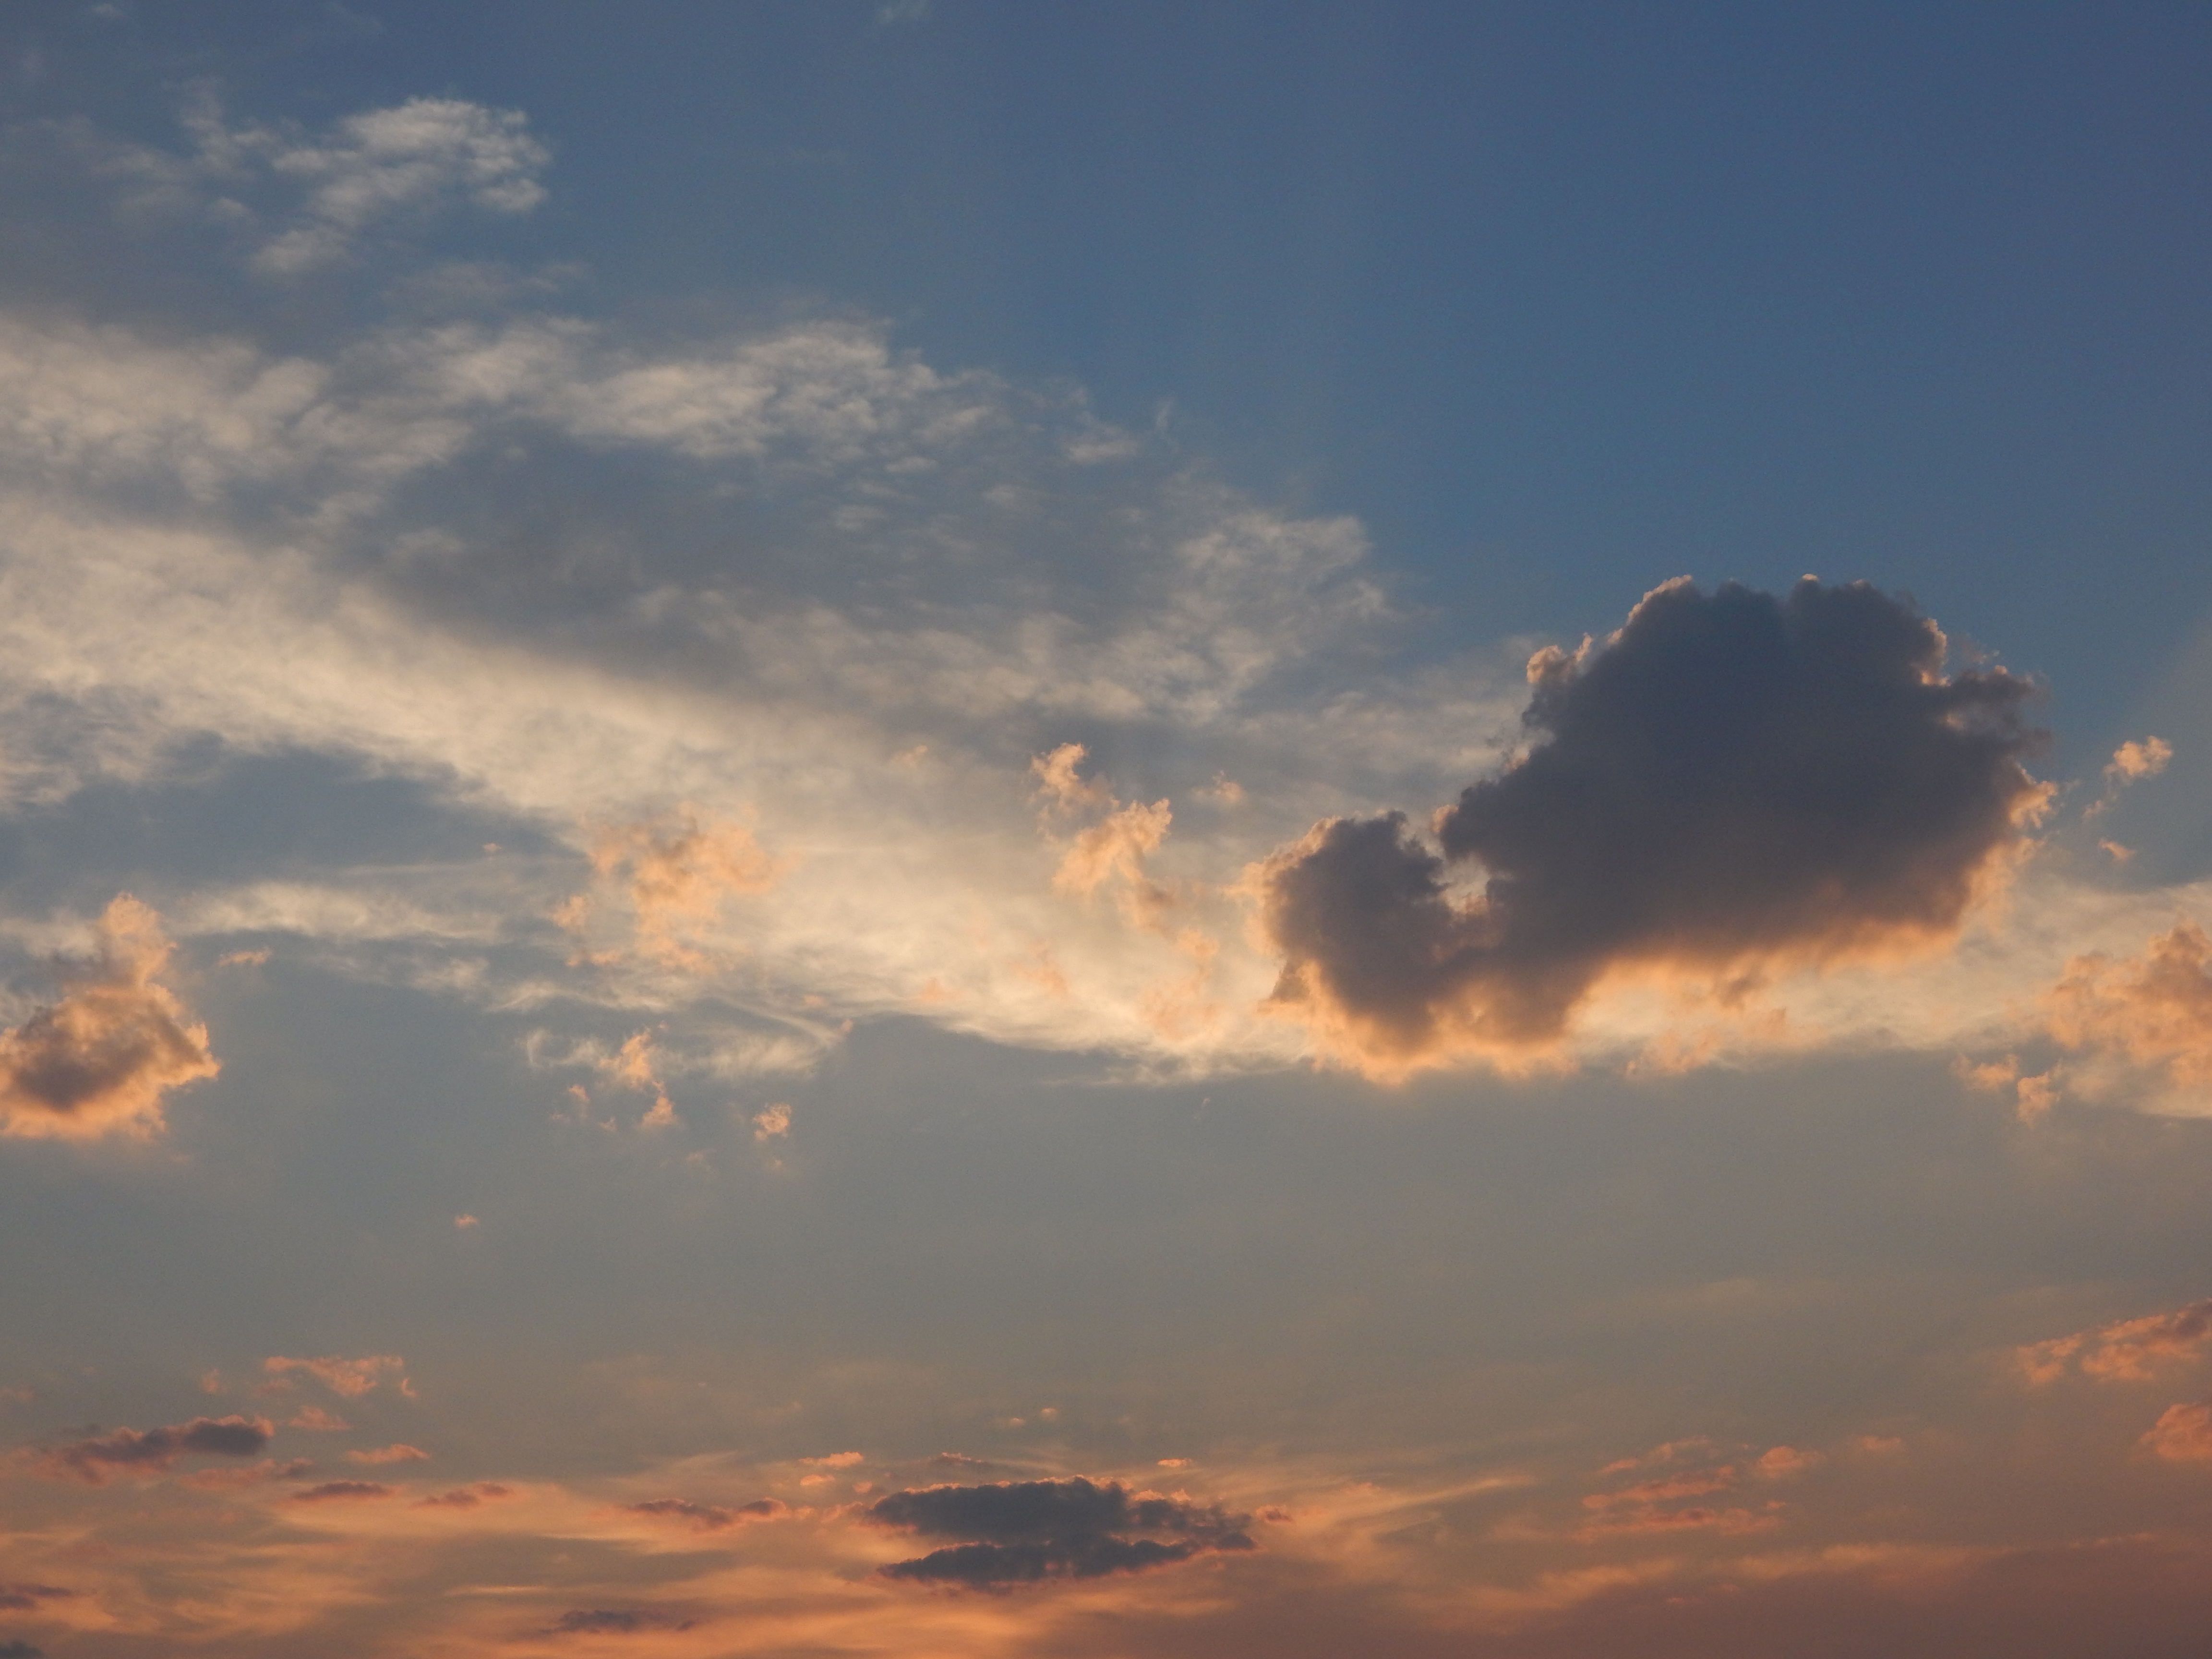
horizon, cloud, sky, sun, sunrise, sunset, sunlight, morning, dawn, atmosphere, dusk, evening, cumulus, rest, clouds, daybreak, afterglow, natural spectacle, start of the day, start of day, meteorological phenomenon, red sky at morning